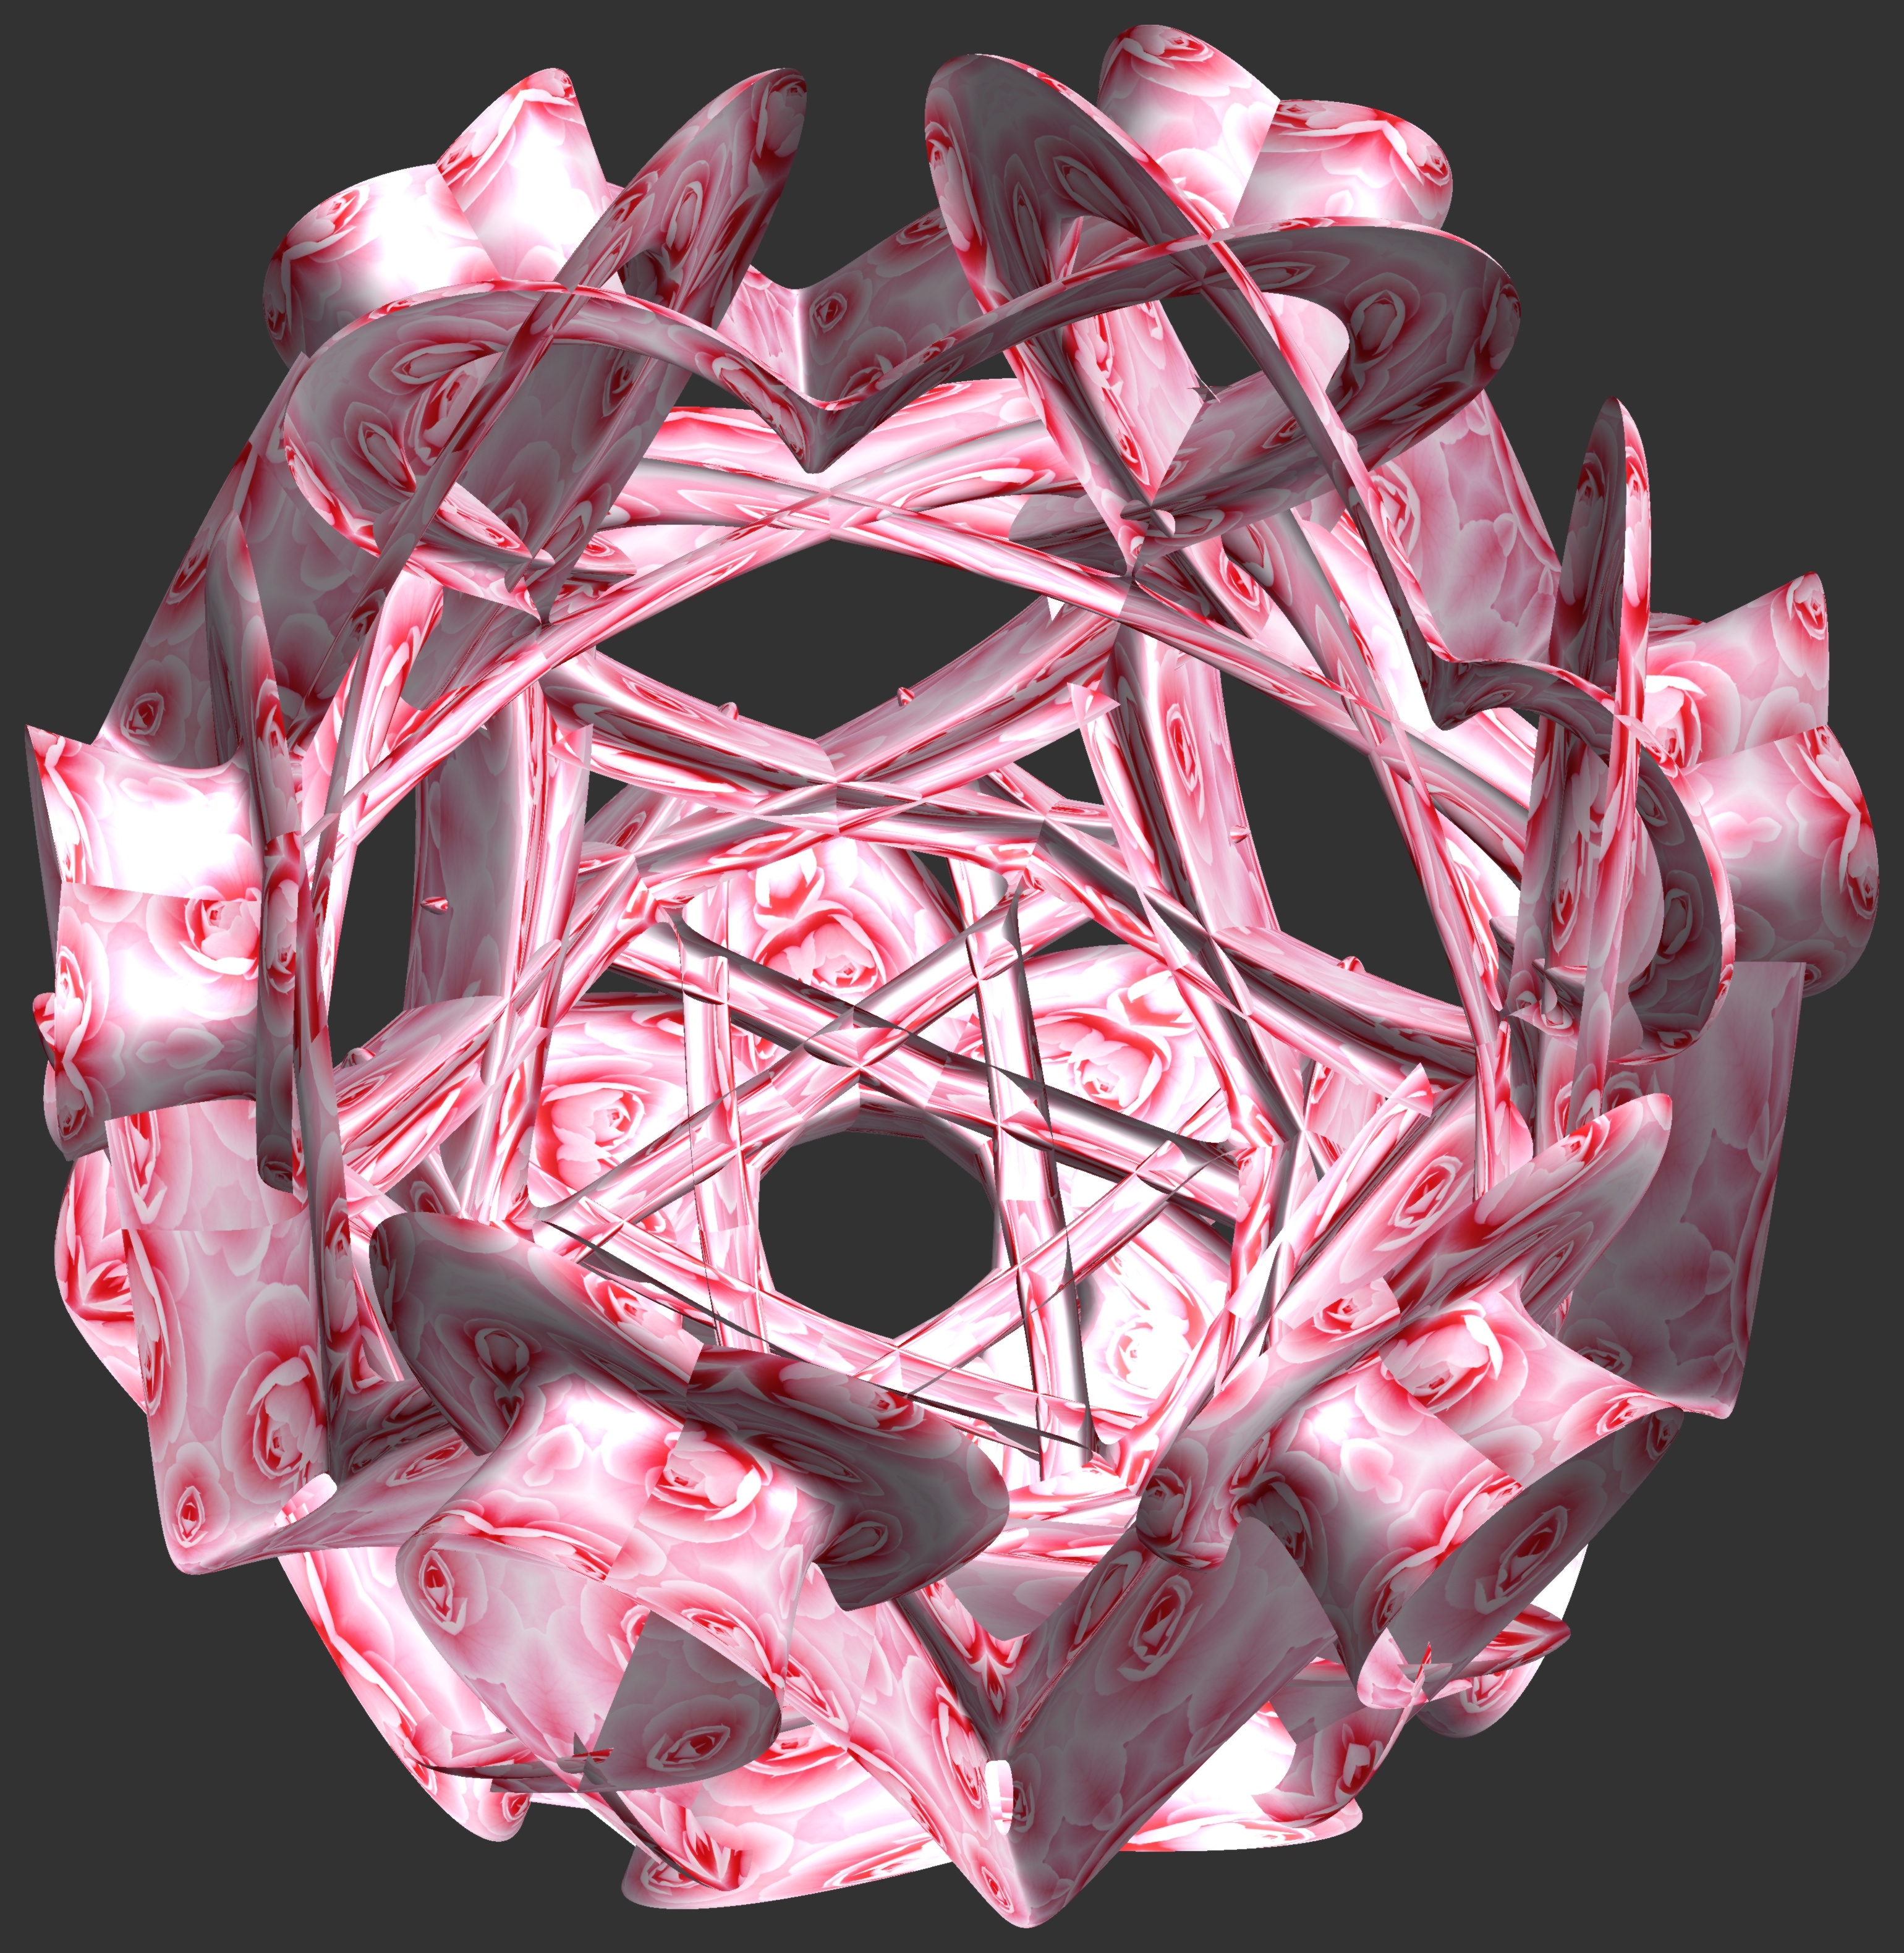
abstract, structure, wheel, texture, pattern, geometry, sculpture, design, symmetry, 3d, graphic, shape, torus, mathematica, cg, parametricplot3d, code, program, algorithm, mapping, geometricsculpture, pentagram, hockey protective equipment, goaltender mask